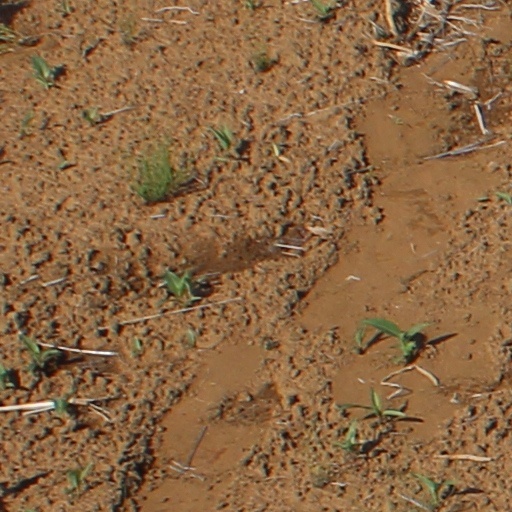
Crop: wheat